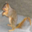
Label: squirrel